Andrea Geissbühler

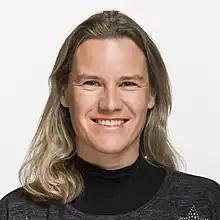
Official portrait, 2019

Andrea Martina Geissbühler (born 3 August 1976) is a Swiss teacher and politician who most notably served on the National Council (Switzerland) for the Swiss People's Party between 2007 and 2023. Due to a current term limit of 16 years she was excluded from the 2023 Swiss federal election Following this the Swiss People's Party nominated her mother, Sabina Geissbühler, who previously served on the Grand Council of Bern, to take her position. However she was not elected.